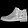
Label: Ankle boot